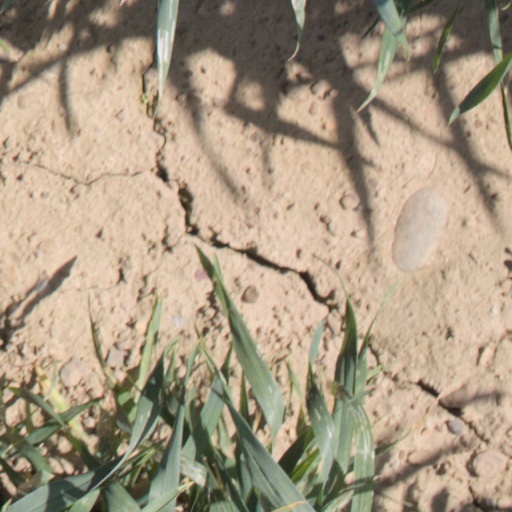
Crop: wheat